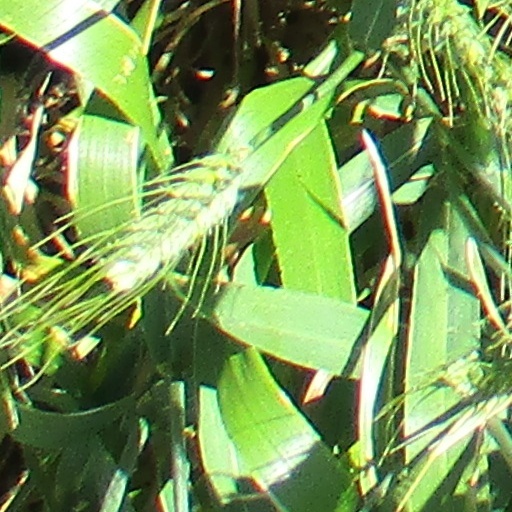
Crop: wheat